Terracina (Coatesville, Pennsylvania)

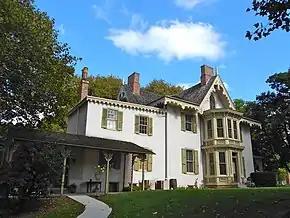
Terracina, 2013

Terracina, also known as The Huston House, is an historic, American home that is located in Coatesville, Chester County, Pennsylvania.